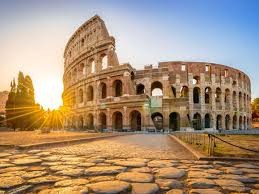
Landmark: Roman Colosseum